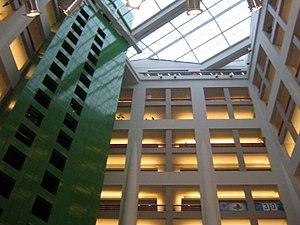
Le Centre canadien de radiodiffusion ou CBC, situé à Toronto, Ontario, est le siège social et le point de contrôle des services de radio et de télévision en langue anglaise de la Société Radio-Canada. Le bâtiment comporte également certains studios pour les productions locales et régionales en langue française et est la maison de la North American Broadcasters Association.